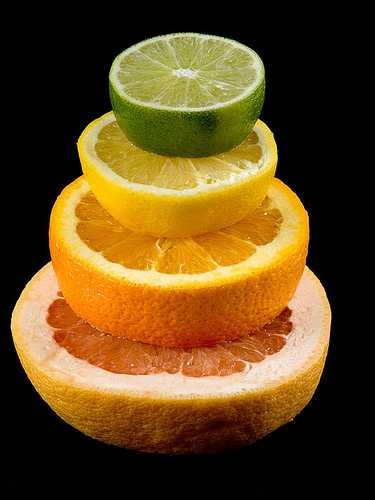
Label: Lemon